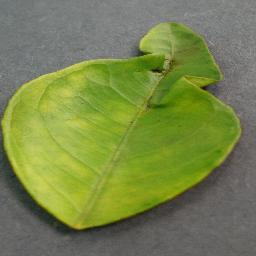
Label: Orange___Haunglongbing_(Citrus_greening)